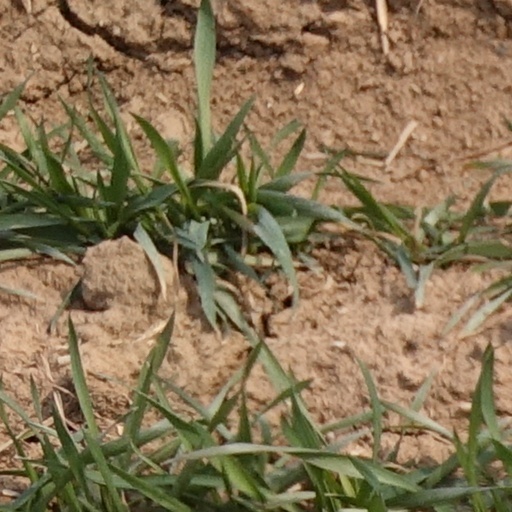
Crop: wheat